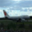
Label: airplane